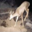
Label: deer